Richmond Hill Historic District

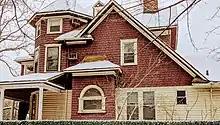
Richmond Hill Historic District

First nominated in 2008, it was denied recognition and after the nomination was revamped in 2017, it was accepted by the Landmark Preservation Commission on December 6, 2018, and added to the state registry. Richmond Hill, one of the first garden communities in eastern Queens County was acquired in 1868 by Englishman Albon P. Man, who developed the neighborhood of Hollis Hill. The architects favored English and neo-Tudor styles, which still predominate in many sections of the neighborhood. The core buildings of the historic district were different and clustered in 'the wedge'. Many used highly irregular massing—including projecting bay windows, corner turrets, and irregular rooflines—styles newly enabled by new window technologies and building techniques not previously used in residential homebuilding.